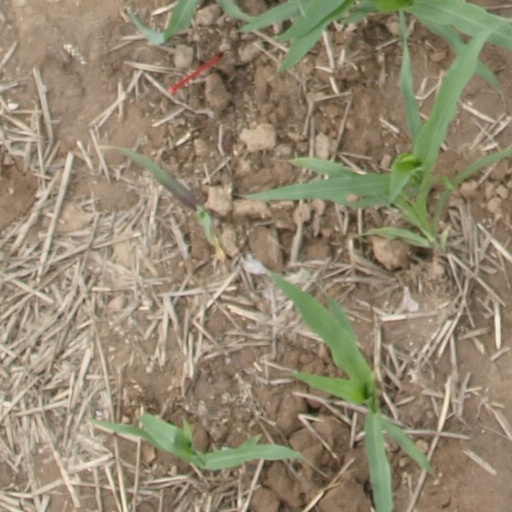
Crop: maize; corn